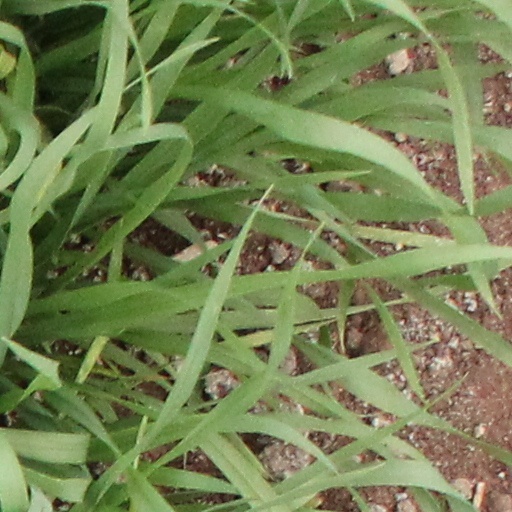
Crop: wheat